Salzburg negotiations

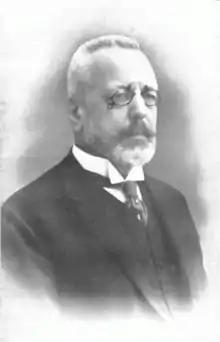
Stephan Burián von Rajecz, then Foreign Minister of the Dual Monarchy, pictured here in 1915, suspended negotiations on October 19.

In addition, the Germans also developed divergent views on economic relations with the Dual Monarchy. Representatives from the German states expressed their reservations about too close a relationship with the Dual Monarchy. Members of the Prussian cabinet, mainly those in charge of the economic ministries, considered that a customs union with Austria-Hungary could, in the long term, harm the economic interests of the Kingdom of Prussia and favor Austro-Hungarian competition, made possible by an exchange rate favorable to the dual monarchy: for this reason, the Prussians favored the introduction of preferential tariffs, regularly negotiated between the two empires. The Bavarian government, which had sent a plenipotentiary to Salzburg, showed itself to be a fervent supporter of closer ties in the field of electricity generation; however, representatives of KraussMaffei, a major Bavarian company in the mechanical engineering sector, influenced the latter, which from then on was unflinchingly opposed to any rapprochement in this field.